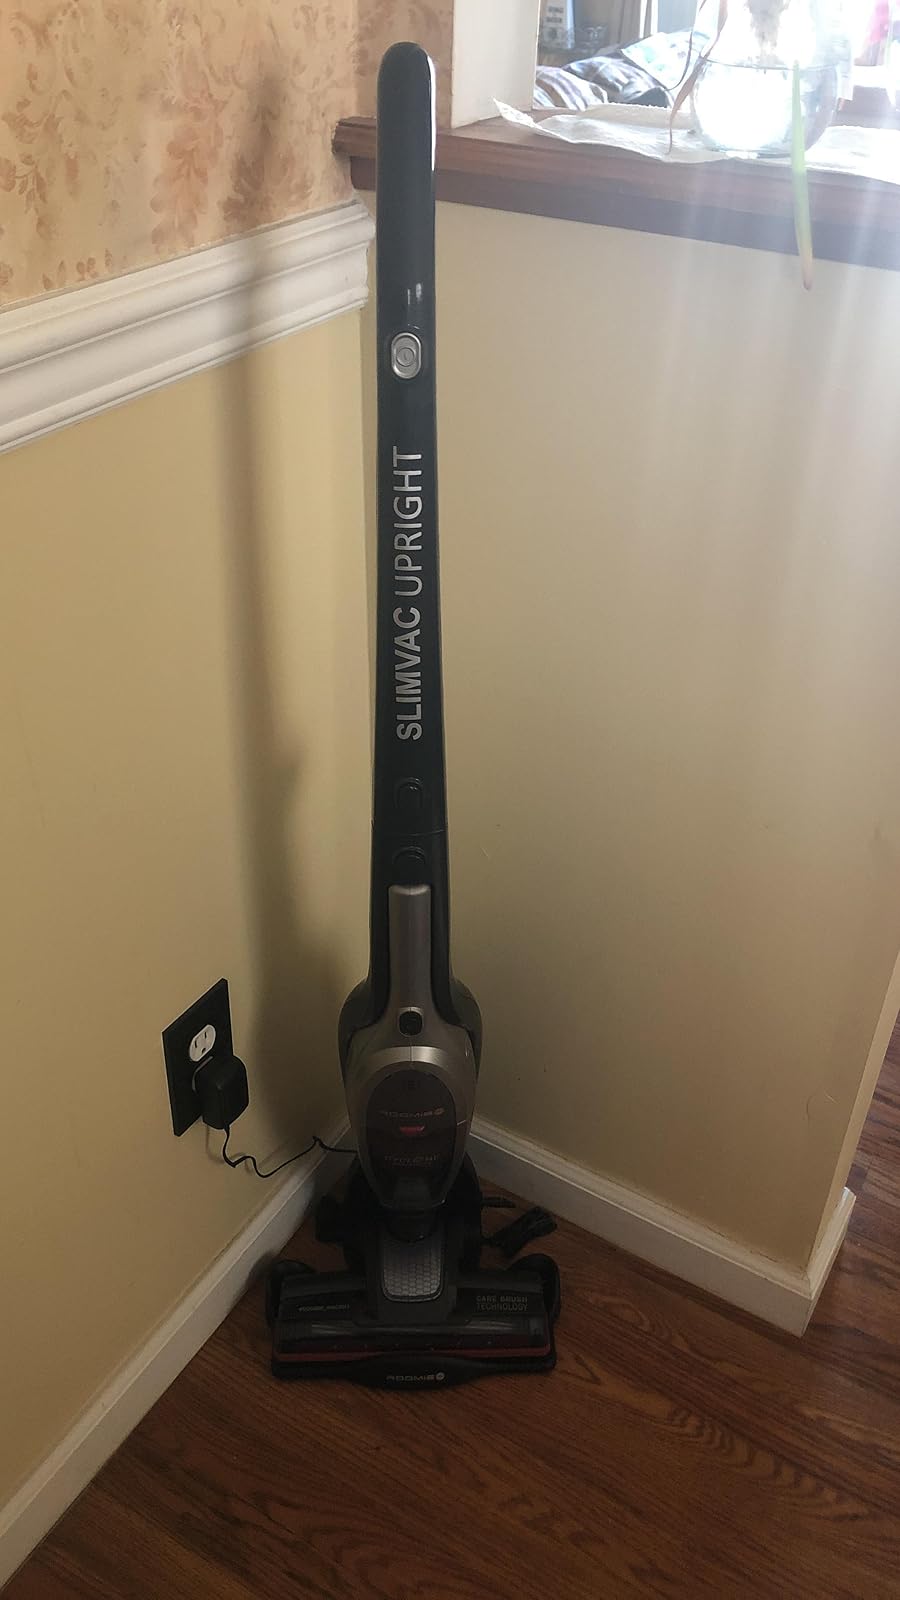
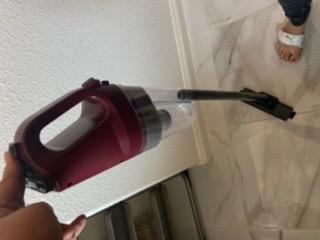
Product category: items_vacuum
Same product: no